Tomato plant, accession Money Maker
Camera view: horizontal (90 deg, fisheye); turntable rotation: 240 degrees
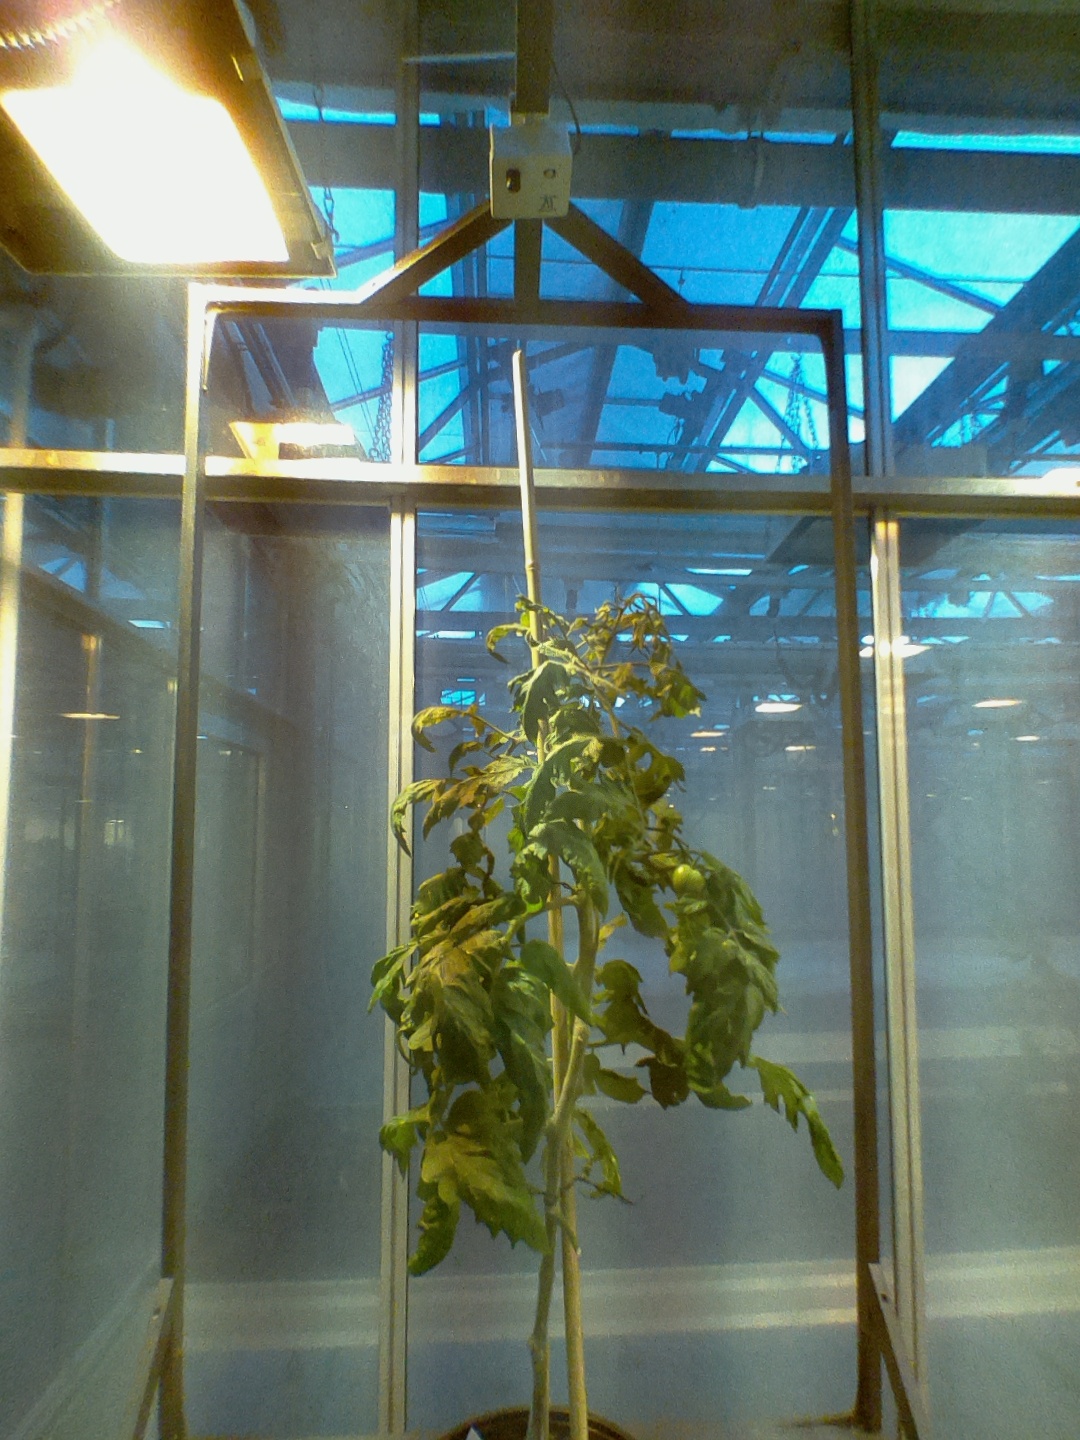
BBCH growth stage 71: 10%-20% of final fruit size